Val Plumwood

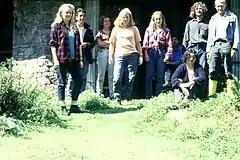
Plumwood, fourth from the left, 2004, at the home she built with Richard Sylvan near Plumwood Mountain

Plumwood was born Val Morell to parents whose home was a shack with walls made of hessian sacks dipped in cement. After obtaining a land grant, her parents had set up home in the Terrey Hills, near the Ku-ring-gai Chase National Park, north of Sydney. Her father worked at first as a hod carrier, then started a small poultry farm. According to Martin Mulligan and Stuart Hill, the beauty of the area made up for Plumwood's lack of toys.